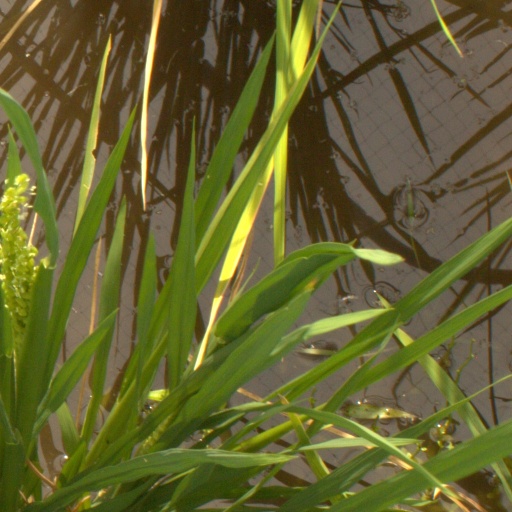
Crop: rice